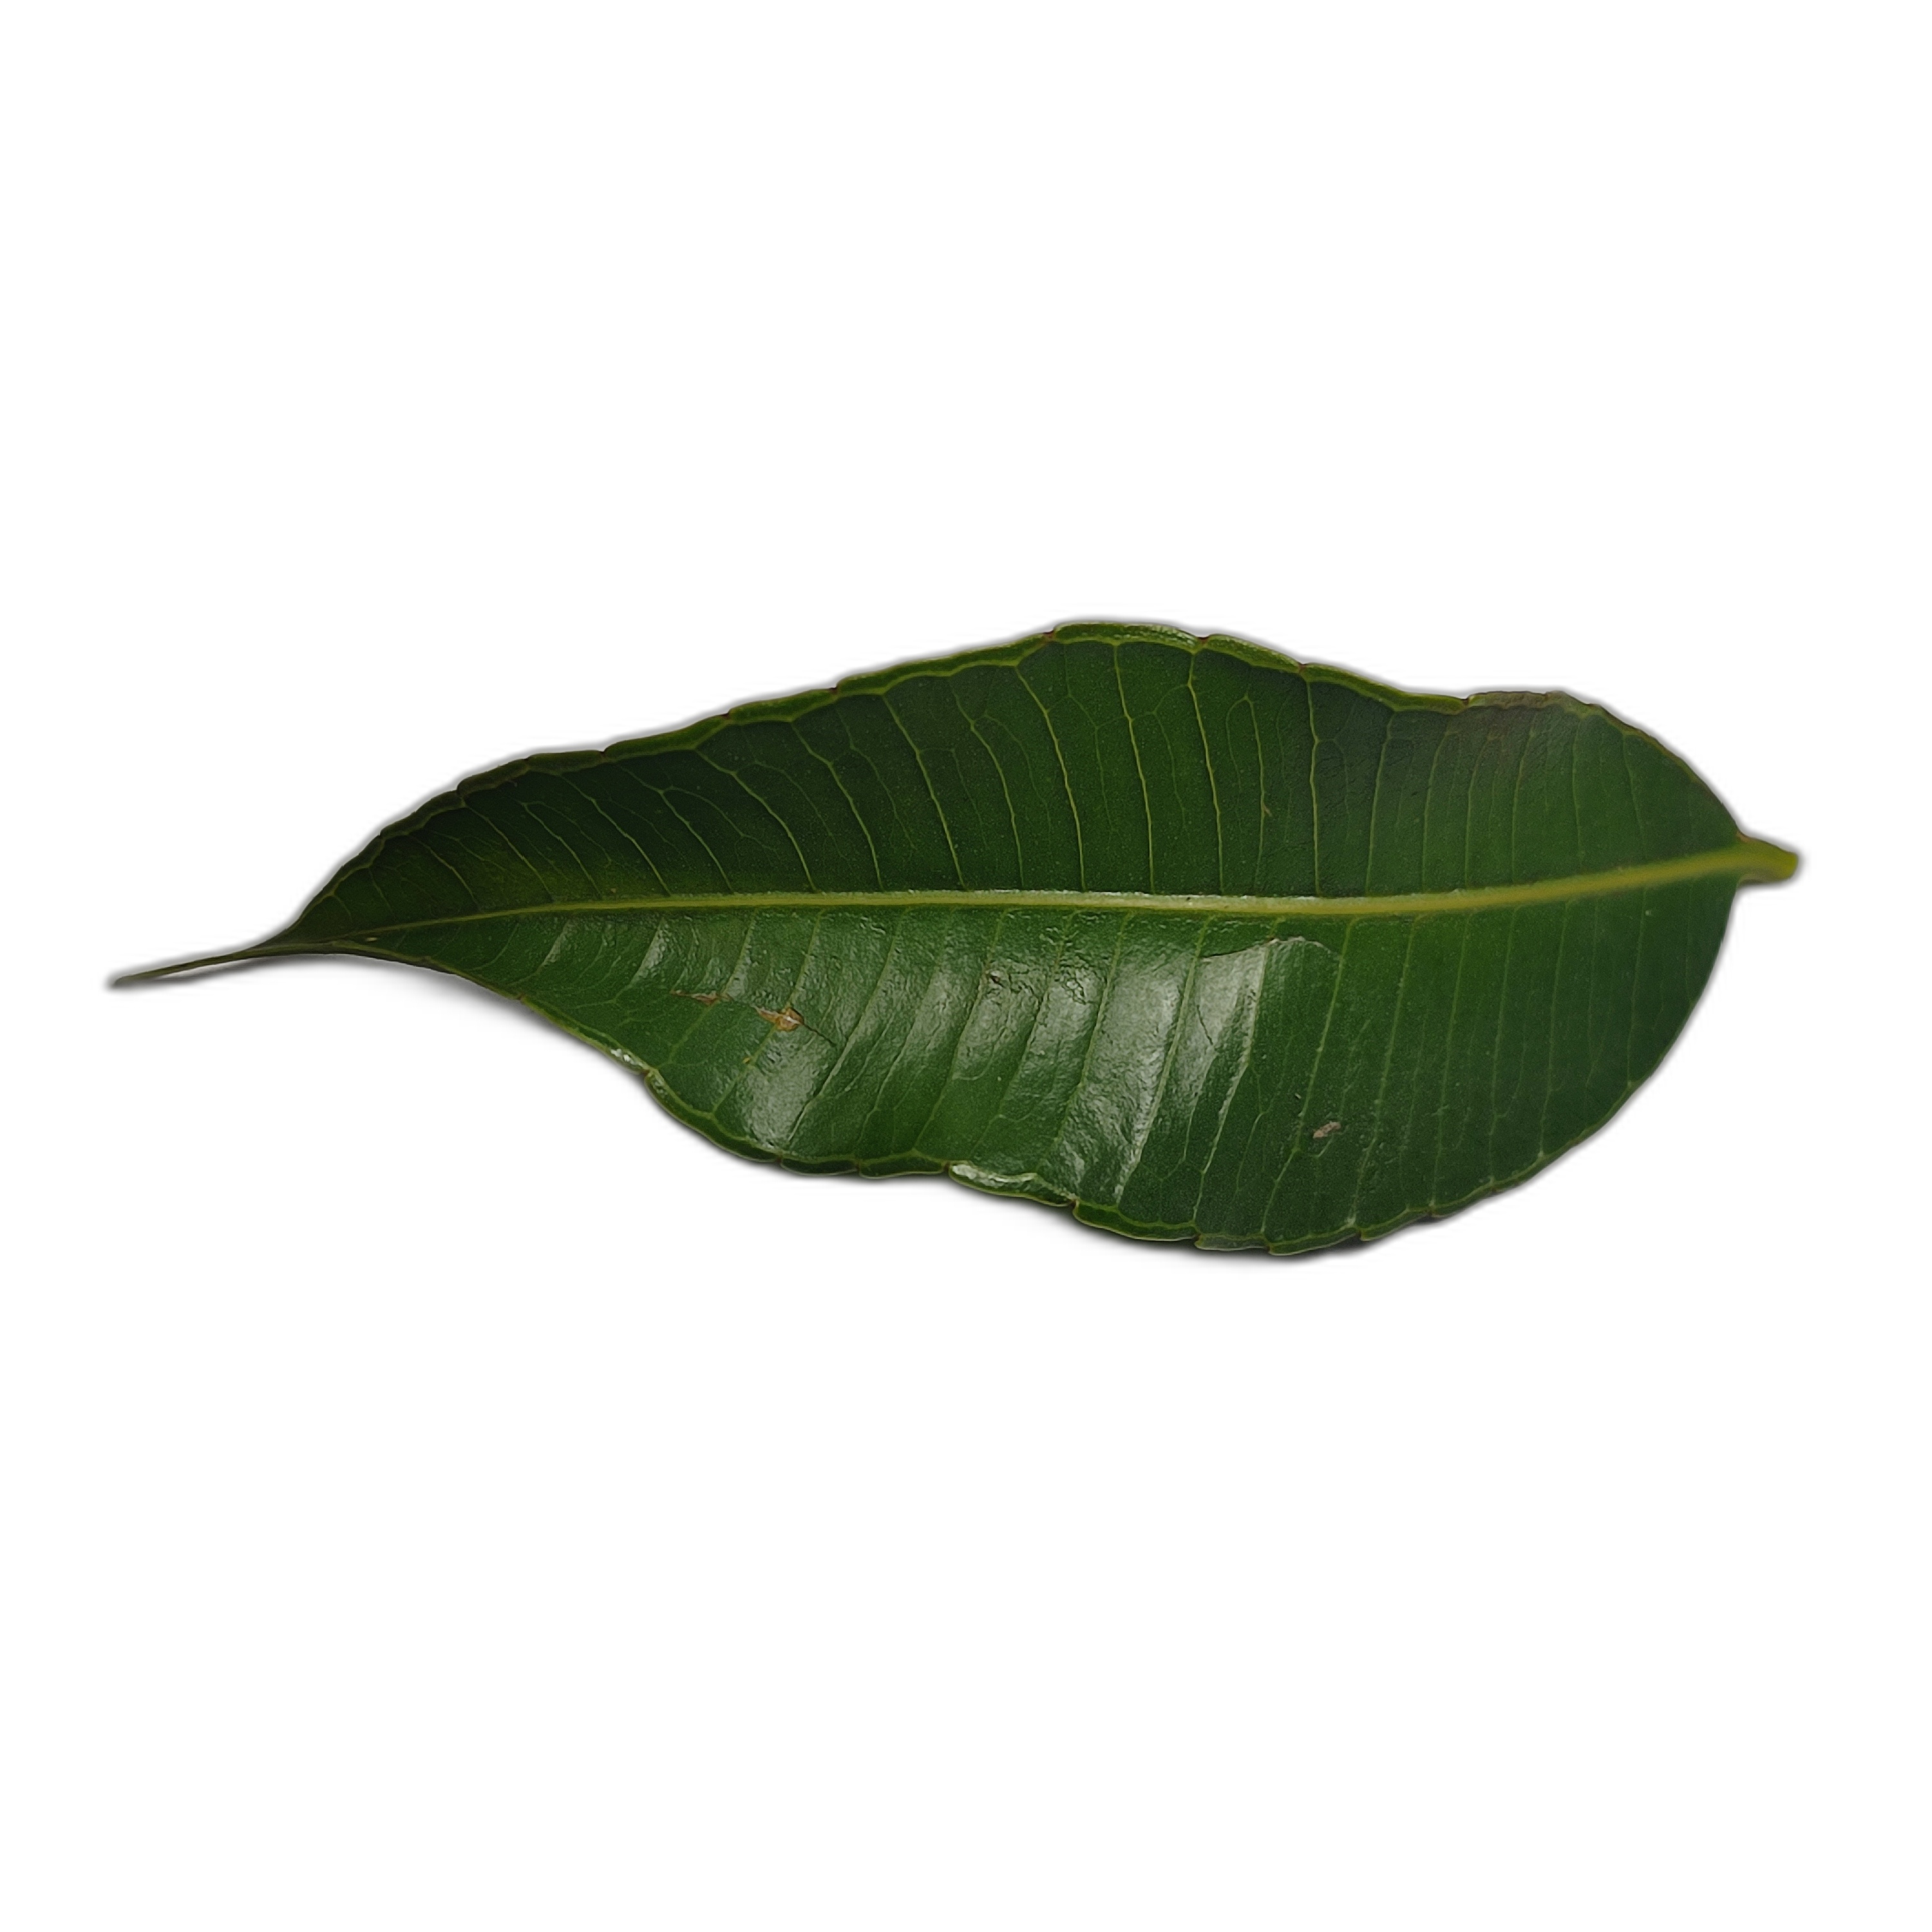
Label: healthy